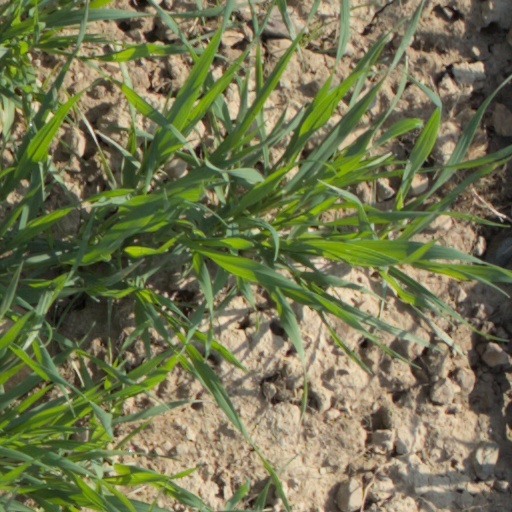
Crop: wheat